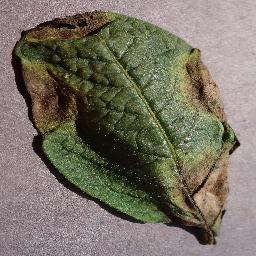
Label: Potato___Late_blight